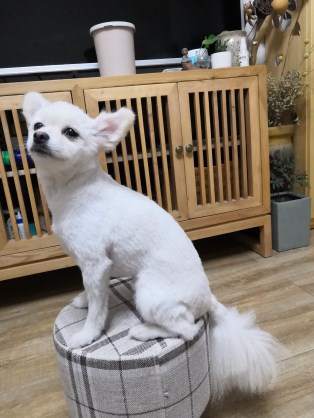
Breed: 1936-n000005-Pomeranian